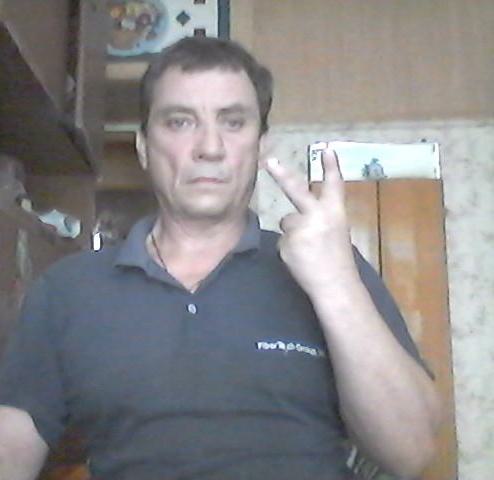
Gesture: peace_inverted